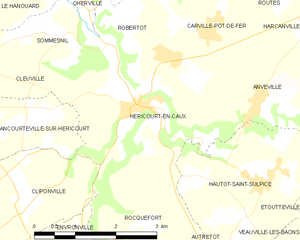
Carte des communes françaises Héricourt-en-Caux
Héricourt-en-Caux est une commune française située dans le département de la Seine-Maritime en région Normandie.